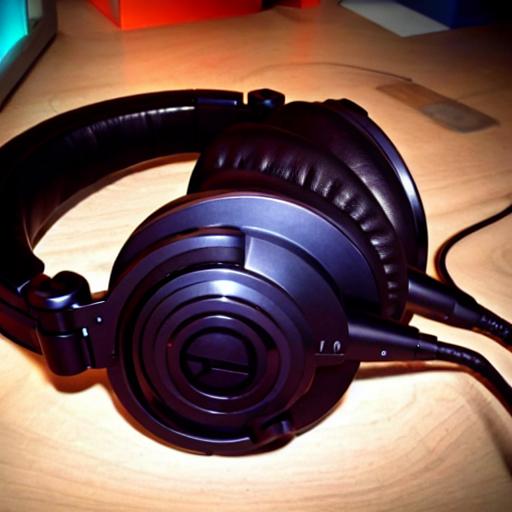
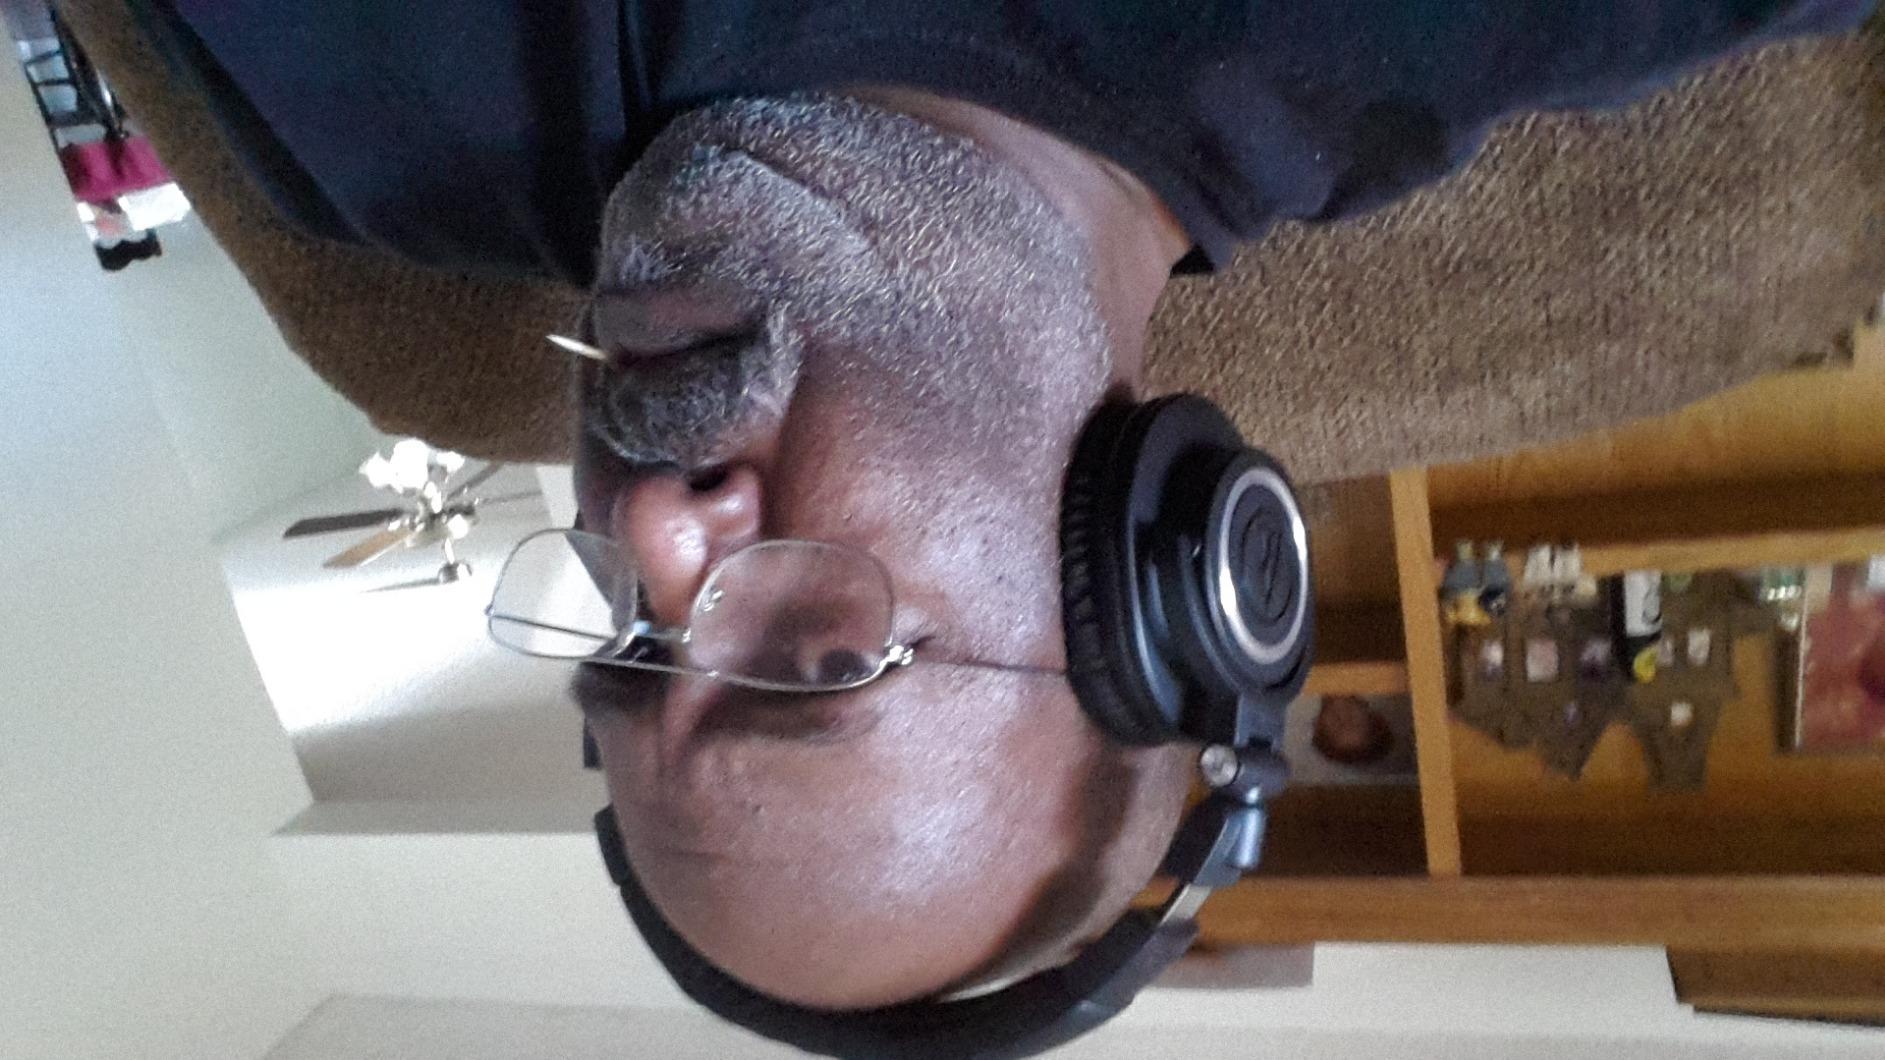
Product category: headphones
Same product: no